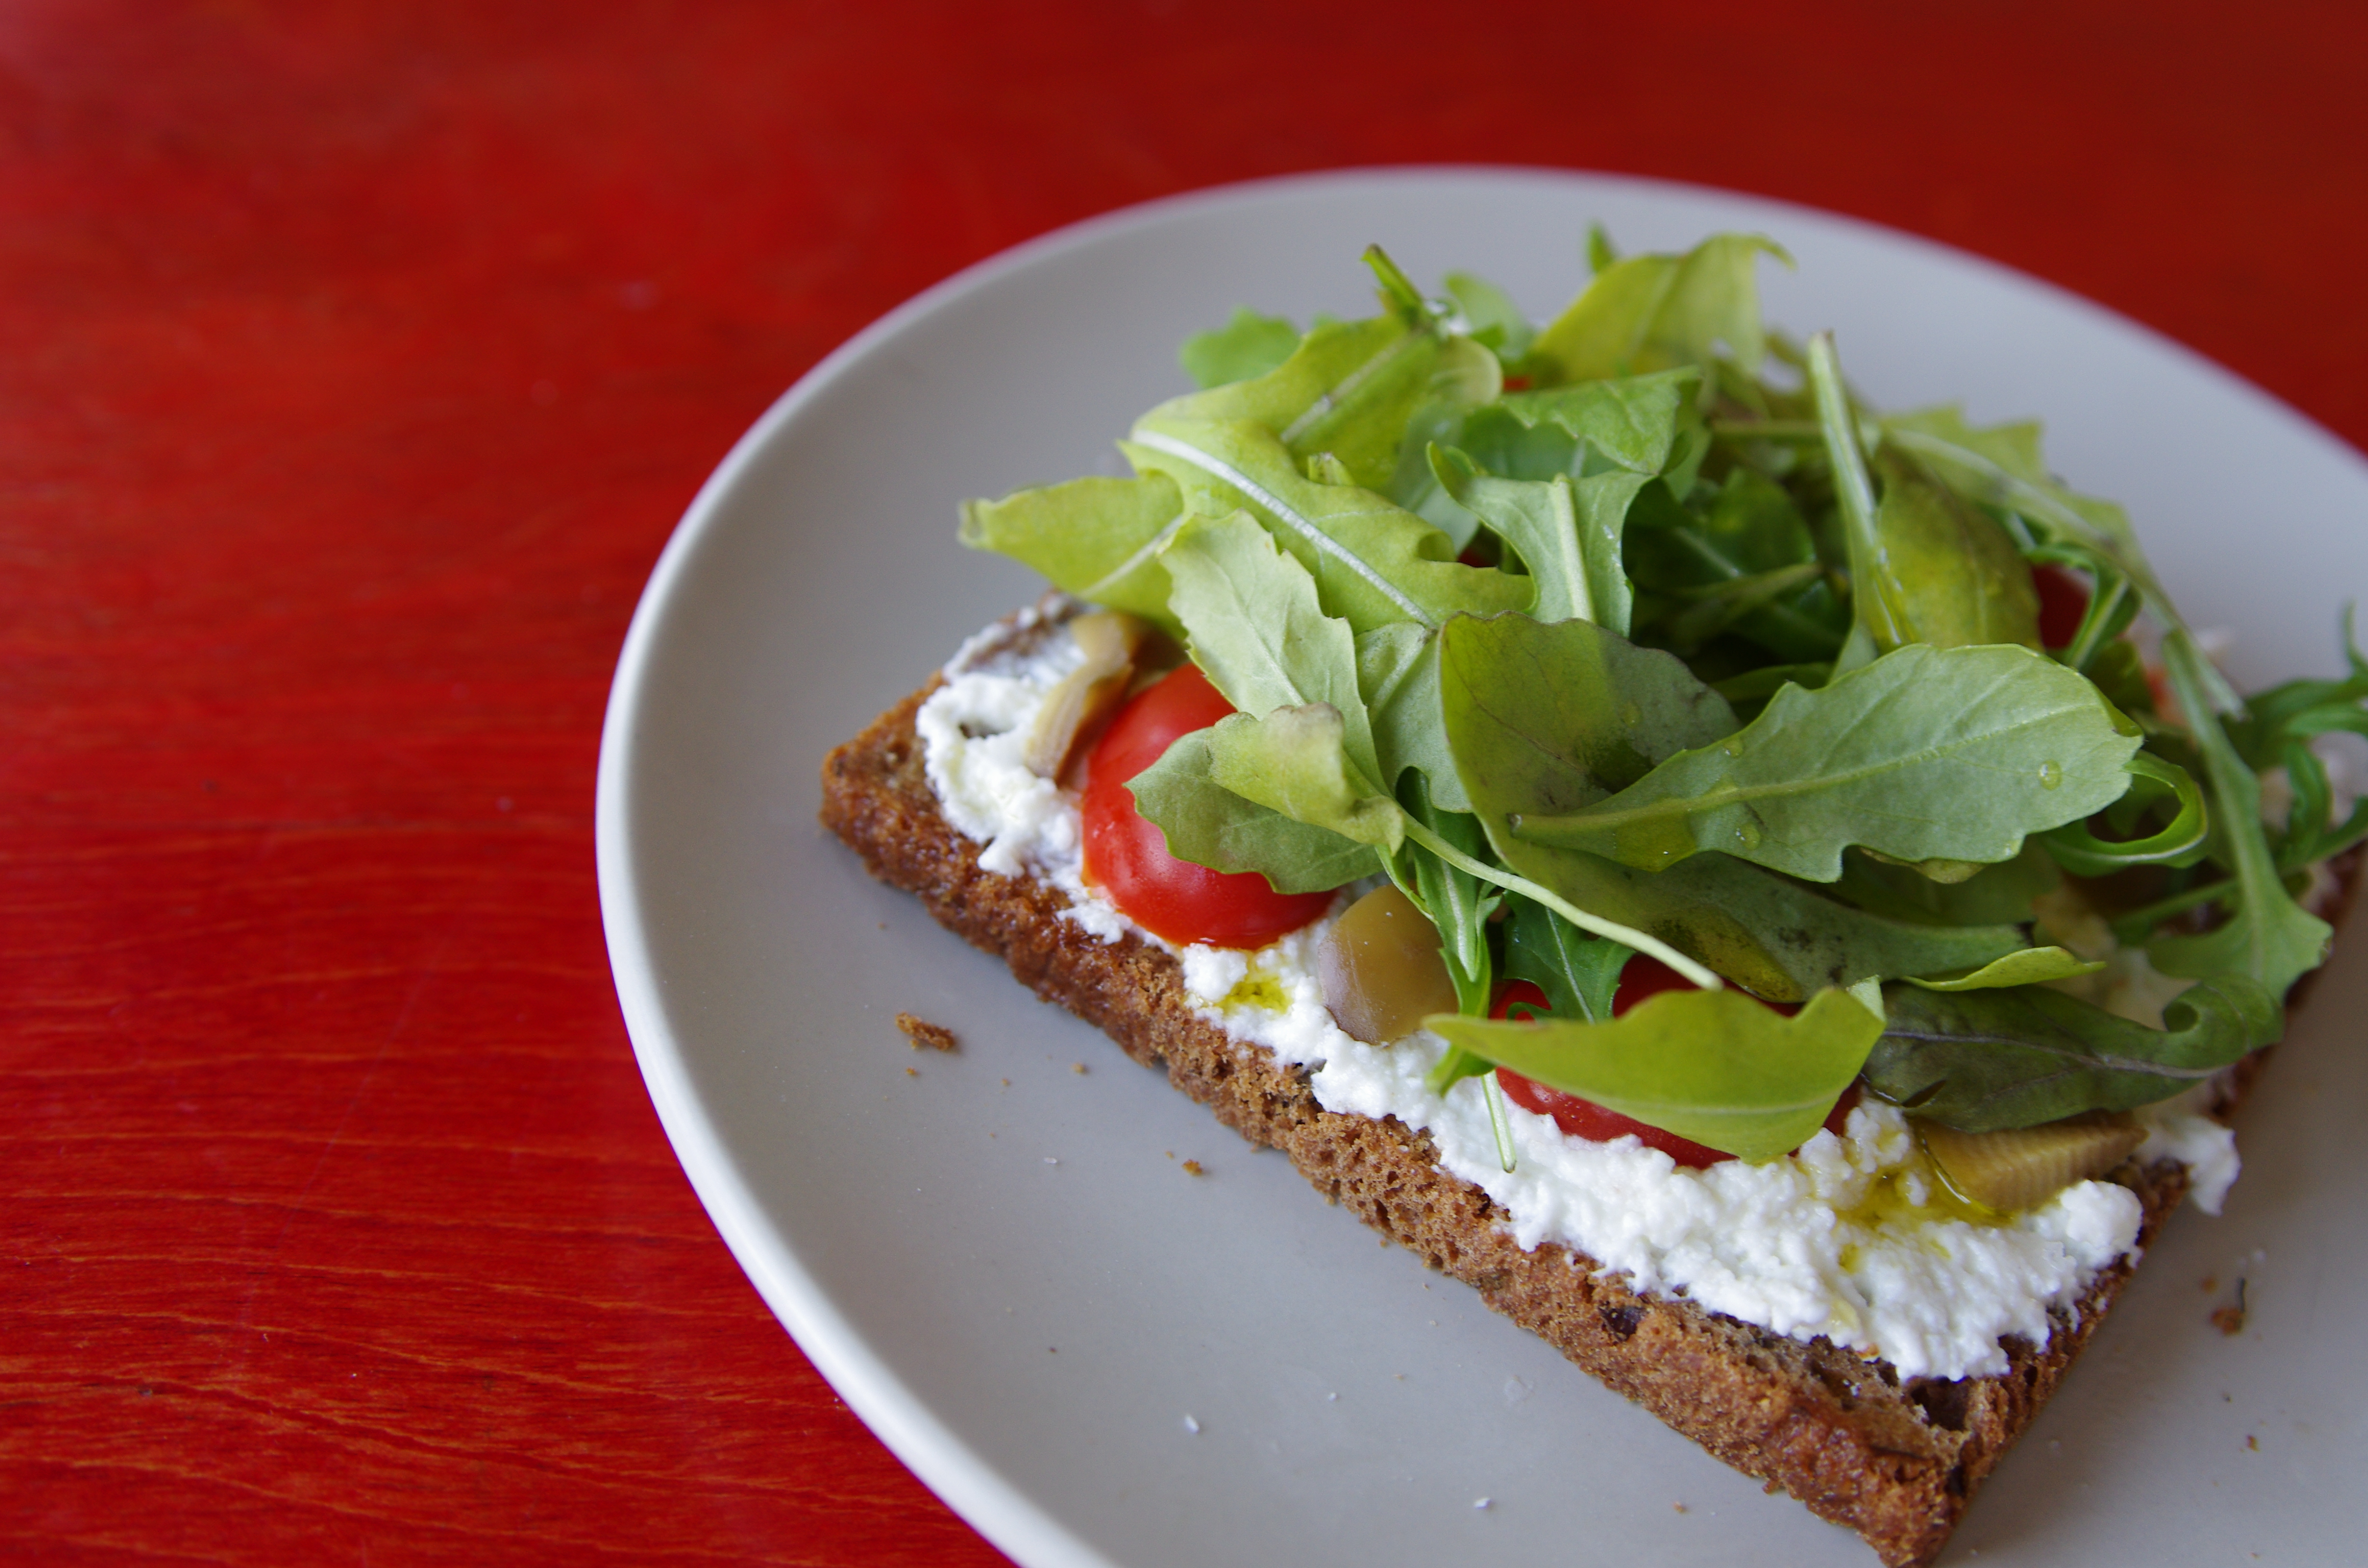
dish, meal, food, salad, produce, vegetable, plate, breakfast, cuisine, bread, cheese, toast, vegetarian food, bruschetta